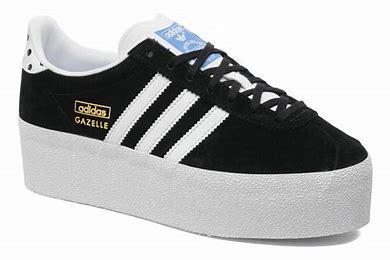
Brand: Adidas
Model: Gazelle Bold